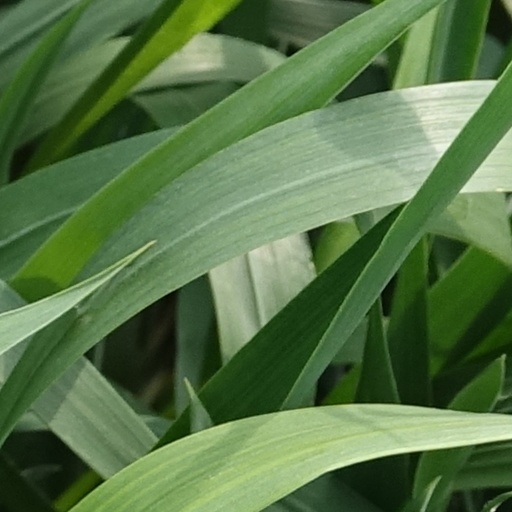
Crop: wheat